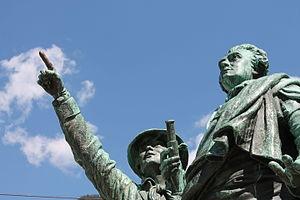
Détails du groupe en bronze représentant Horace de Saussure et son guide Jacques Balmat, sculpture Jean-Jules Salmson (1887) Further information